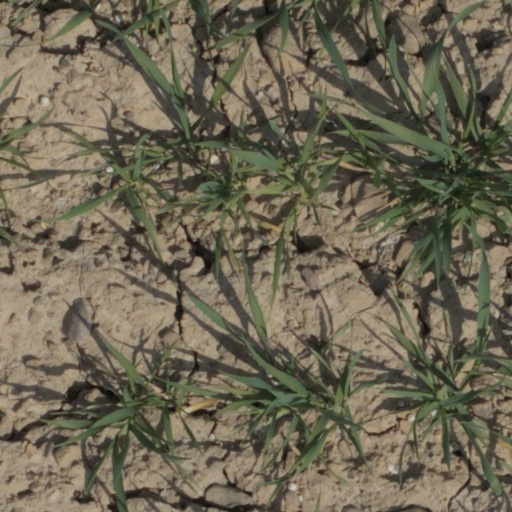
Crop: wheat